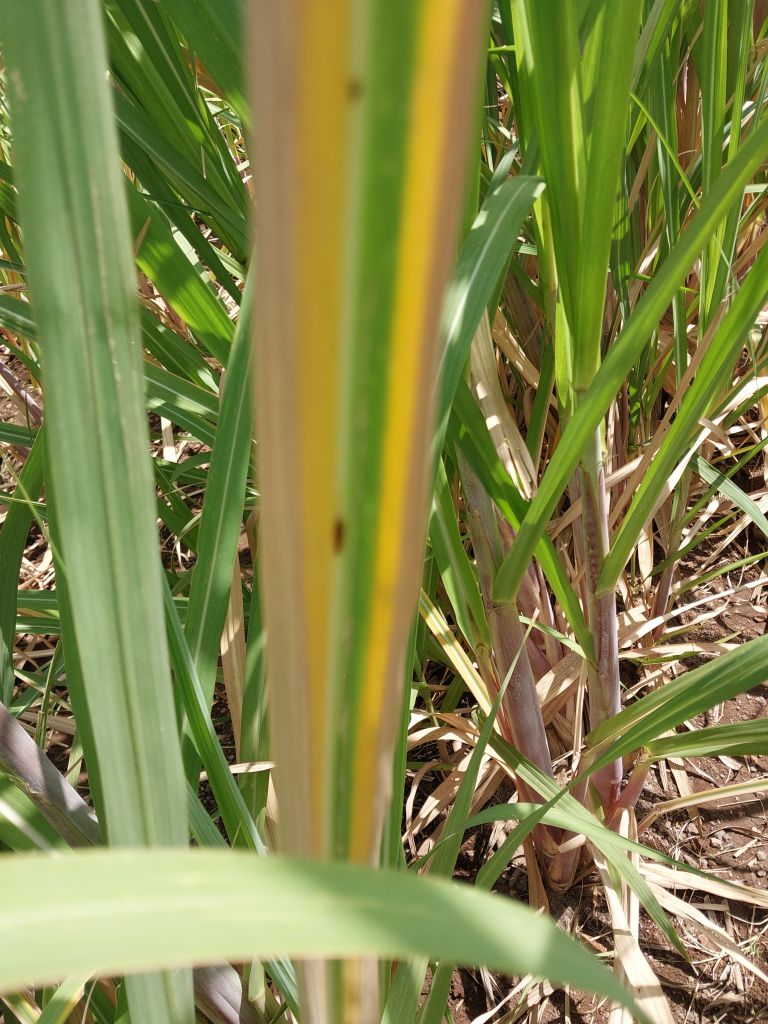
Label: Brown Spot